Carrier Strike Group 3

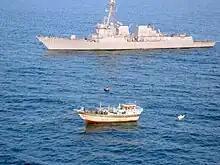
"Al Molai" rescue (5 January 2012)

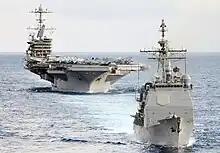
Valiant Shield 2012 (20 September 2012)

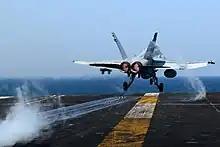
Combat air operations (1 January 2013)

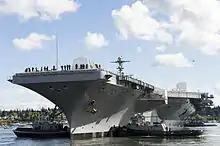
USS "John C. Stennis" (25 April 2014)

On 25 July 2011, the aircraft carrier "John C. Stennis" departed from its homeport of Naval Base Kitsap-Bremerton, Washington. "Stennis" was subsequently joined by Carrier Air Wing Nine, Destroyer Squadron Twenty-one, and the guided-missile cruiser "Mobile Bay". On 29 July 2011, the strike group departed from Naval Air Station San Diego near San Diego, California, for its 2011–2012 deployment.